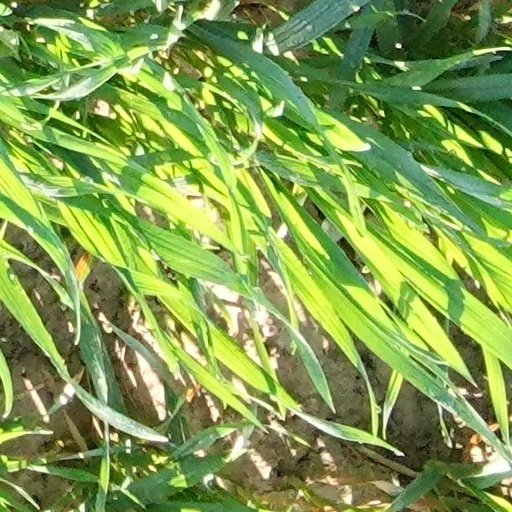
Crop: wheat